Poydras Center

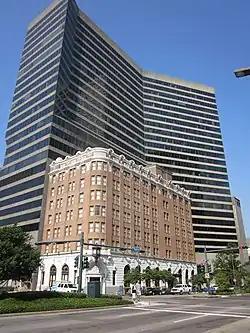
Poydras Center behind the Whitney National Bank (Poydras Branch) from Poydras near Camp Street

The Poydras Center is a 28-story, -tall skyscraper located at 650 Poydras Street at the intersection with St. Charles Avenue in the Central Business District of New Orleans, Louisiana.